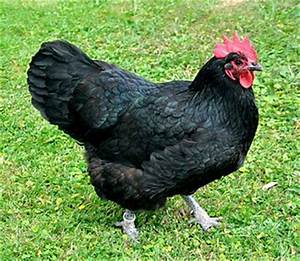
Label: chicken